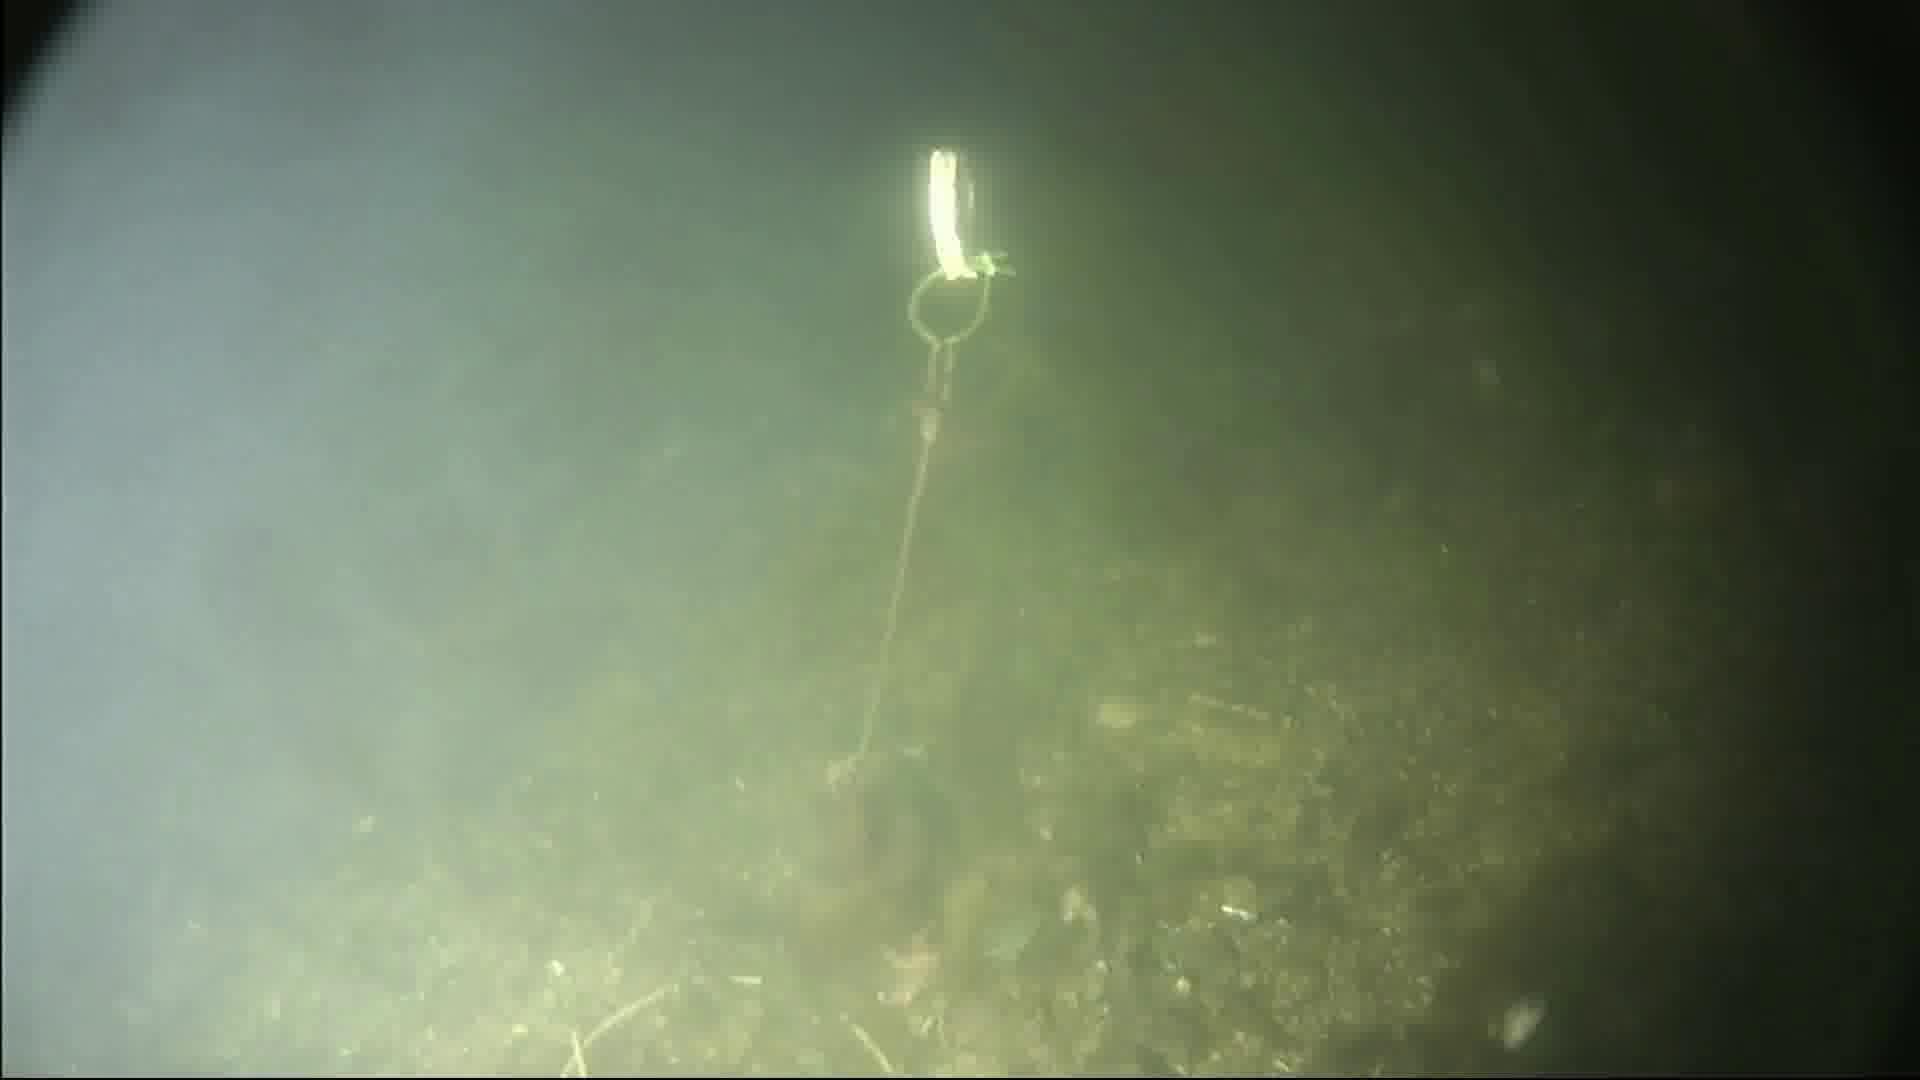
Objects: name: starfish
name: crab